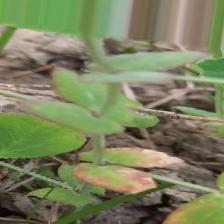
Label: Ascochyta blight